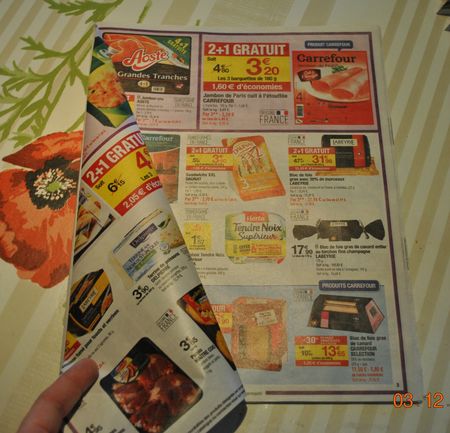
Waste category: paper